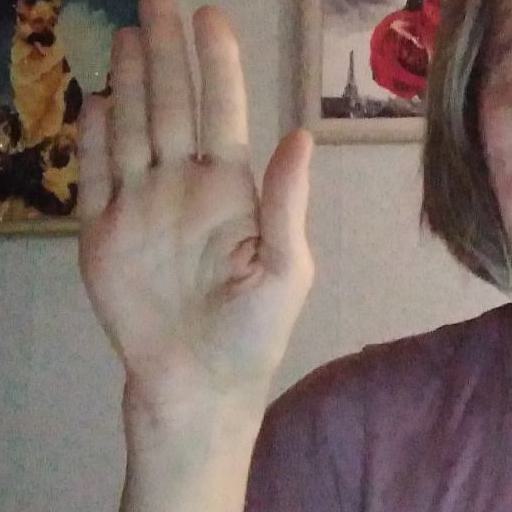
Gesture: stop